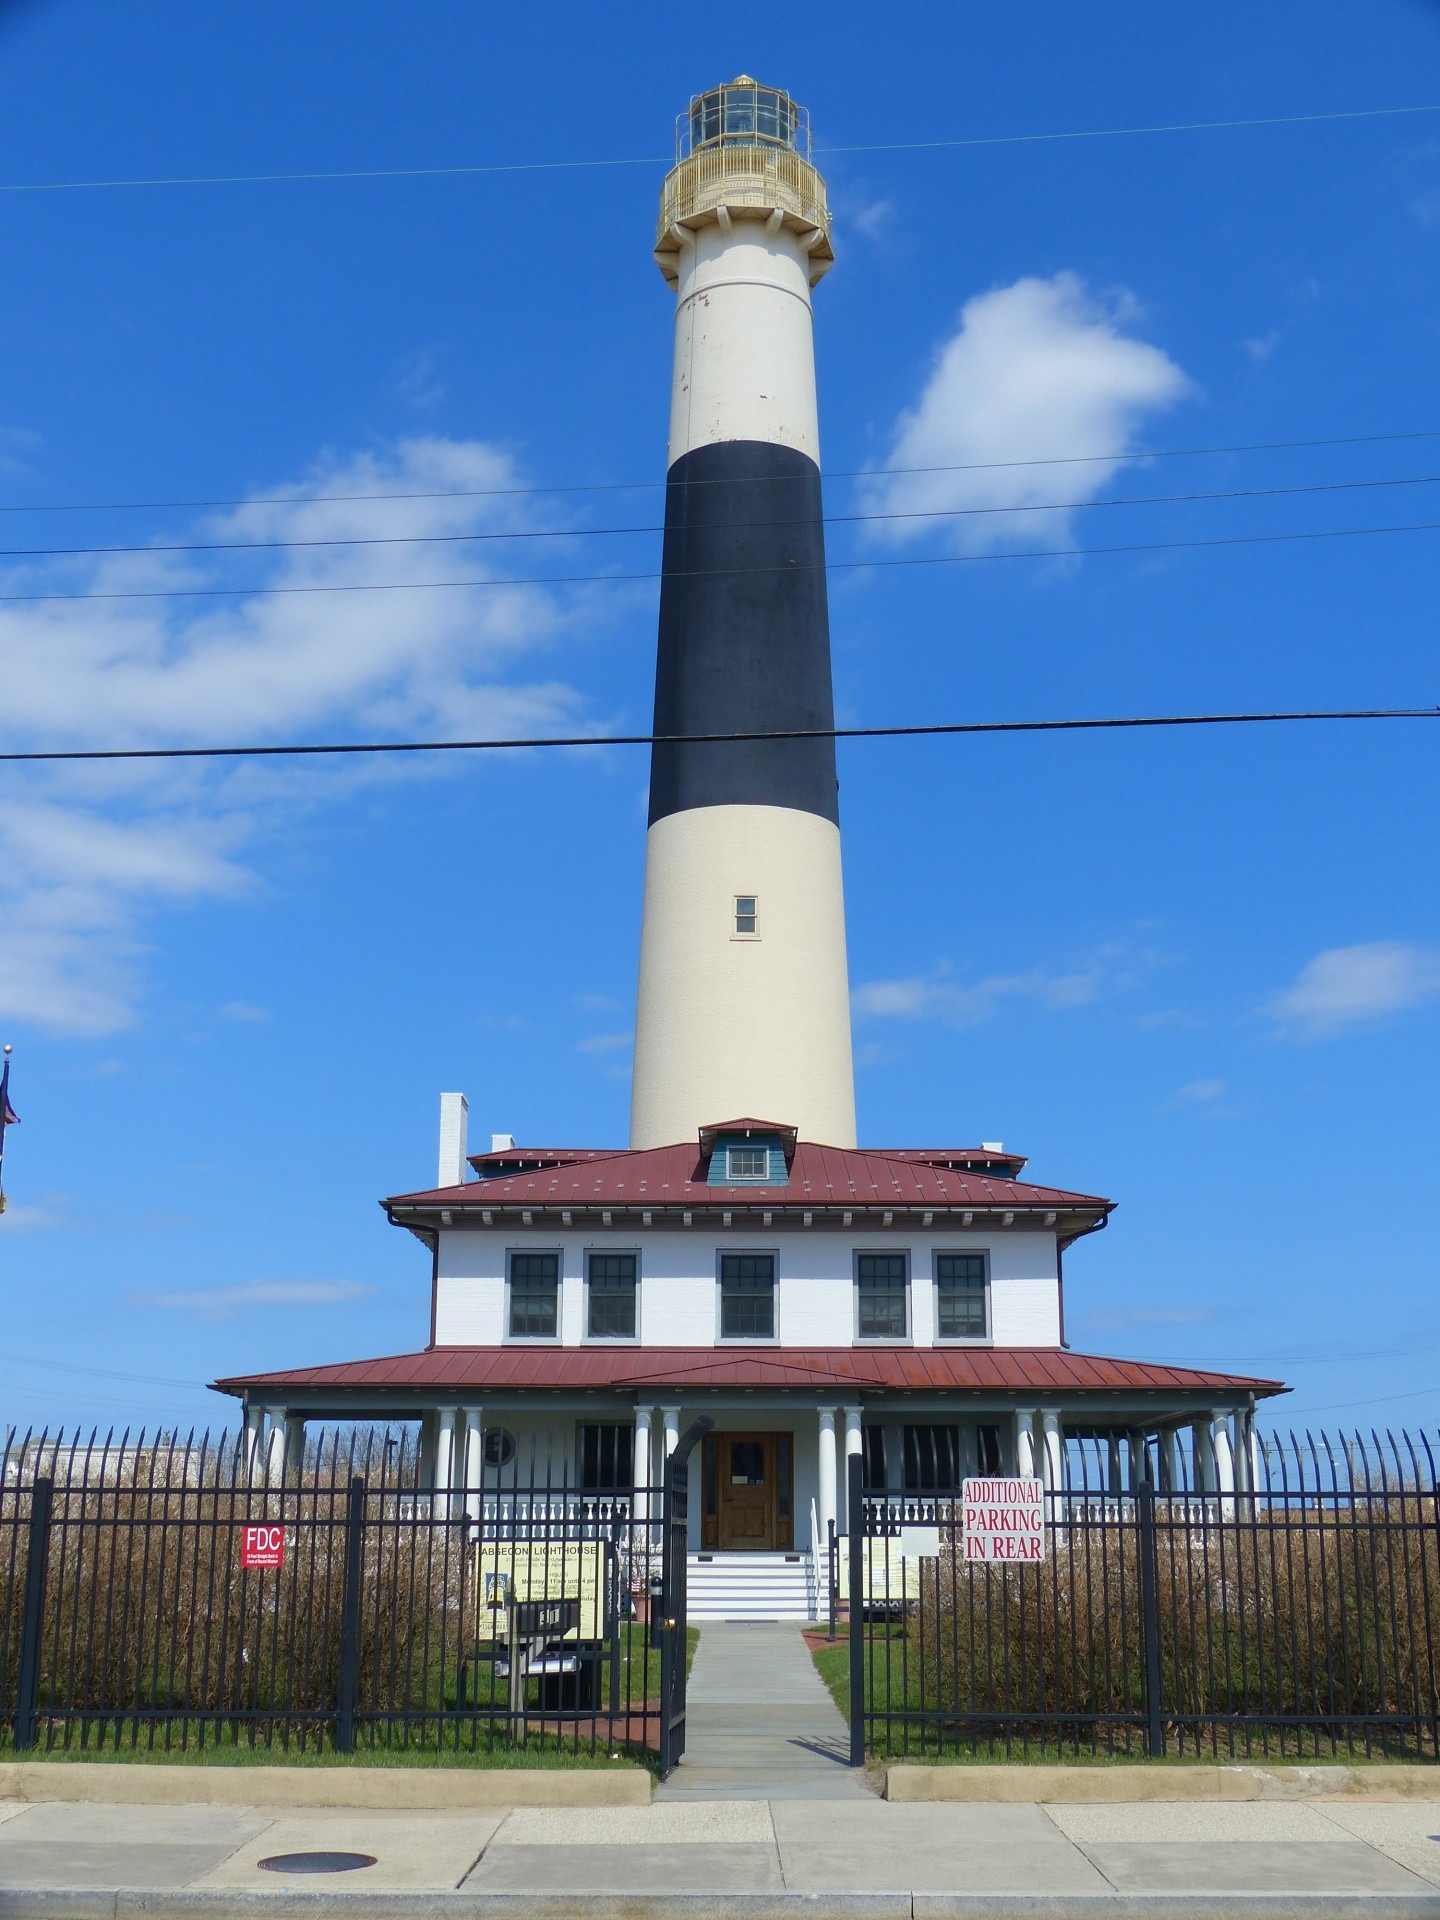
light, lighthouse, vintage, old, tower, landmark, atlantic, new jersey, control tower, atlantic city, absecon